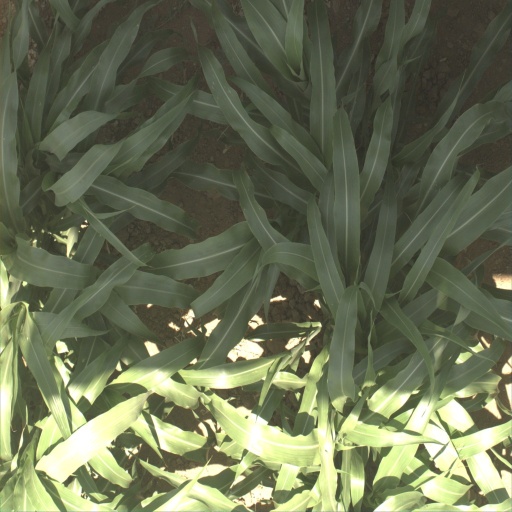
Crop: sorghum